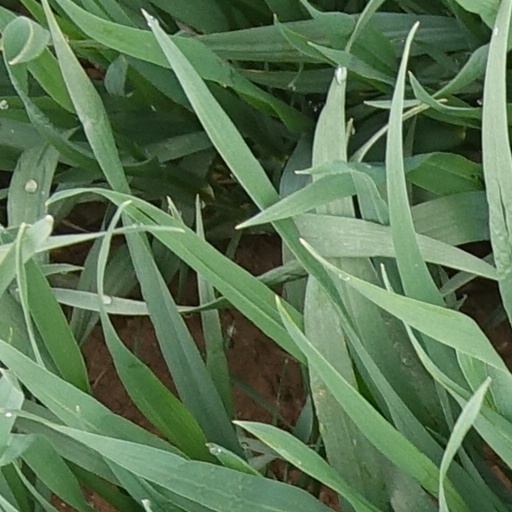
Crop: wheat